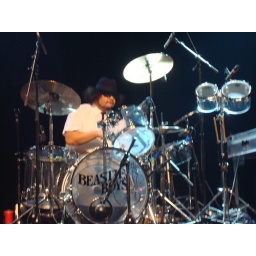
I overheard the girl standing behind me say to her friend, &amp;quot;He's the coolest drummer in the world!&amp;quot;